Montreal Symphony House

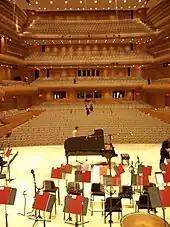
The interior of the Montreal Symphony House.

The Montreal Symphony House is a concert hall in Montreal, Quebec, Canada. The Montreal Symphony House is located at the corner of de Maisonneuve Boulevard West and Saint Urbain Street, on the northeastern esplanade of Place des Arts in the Quartier des Spectacles.